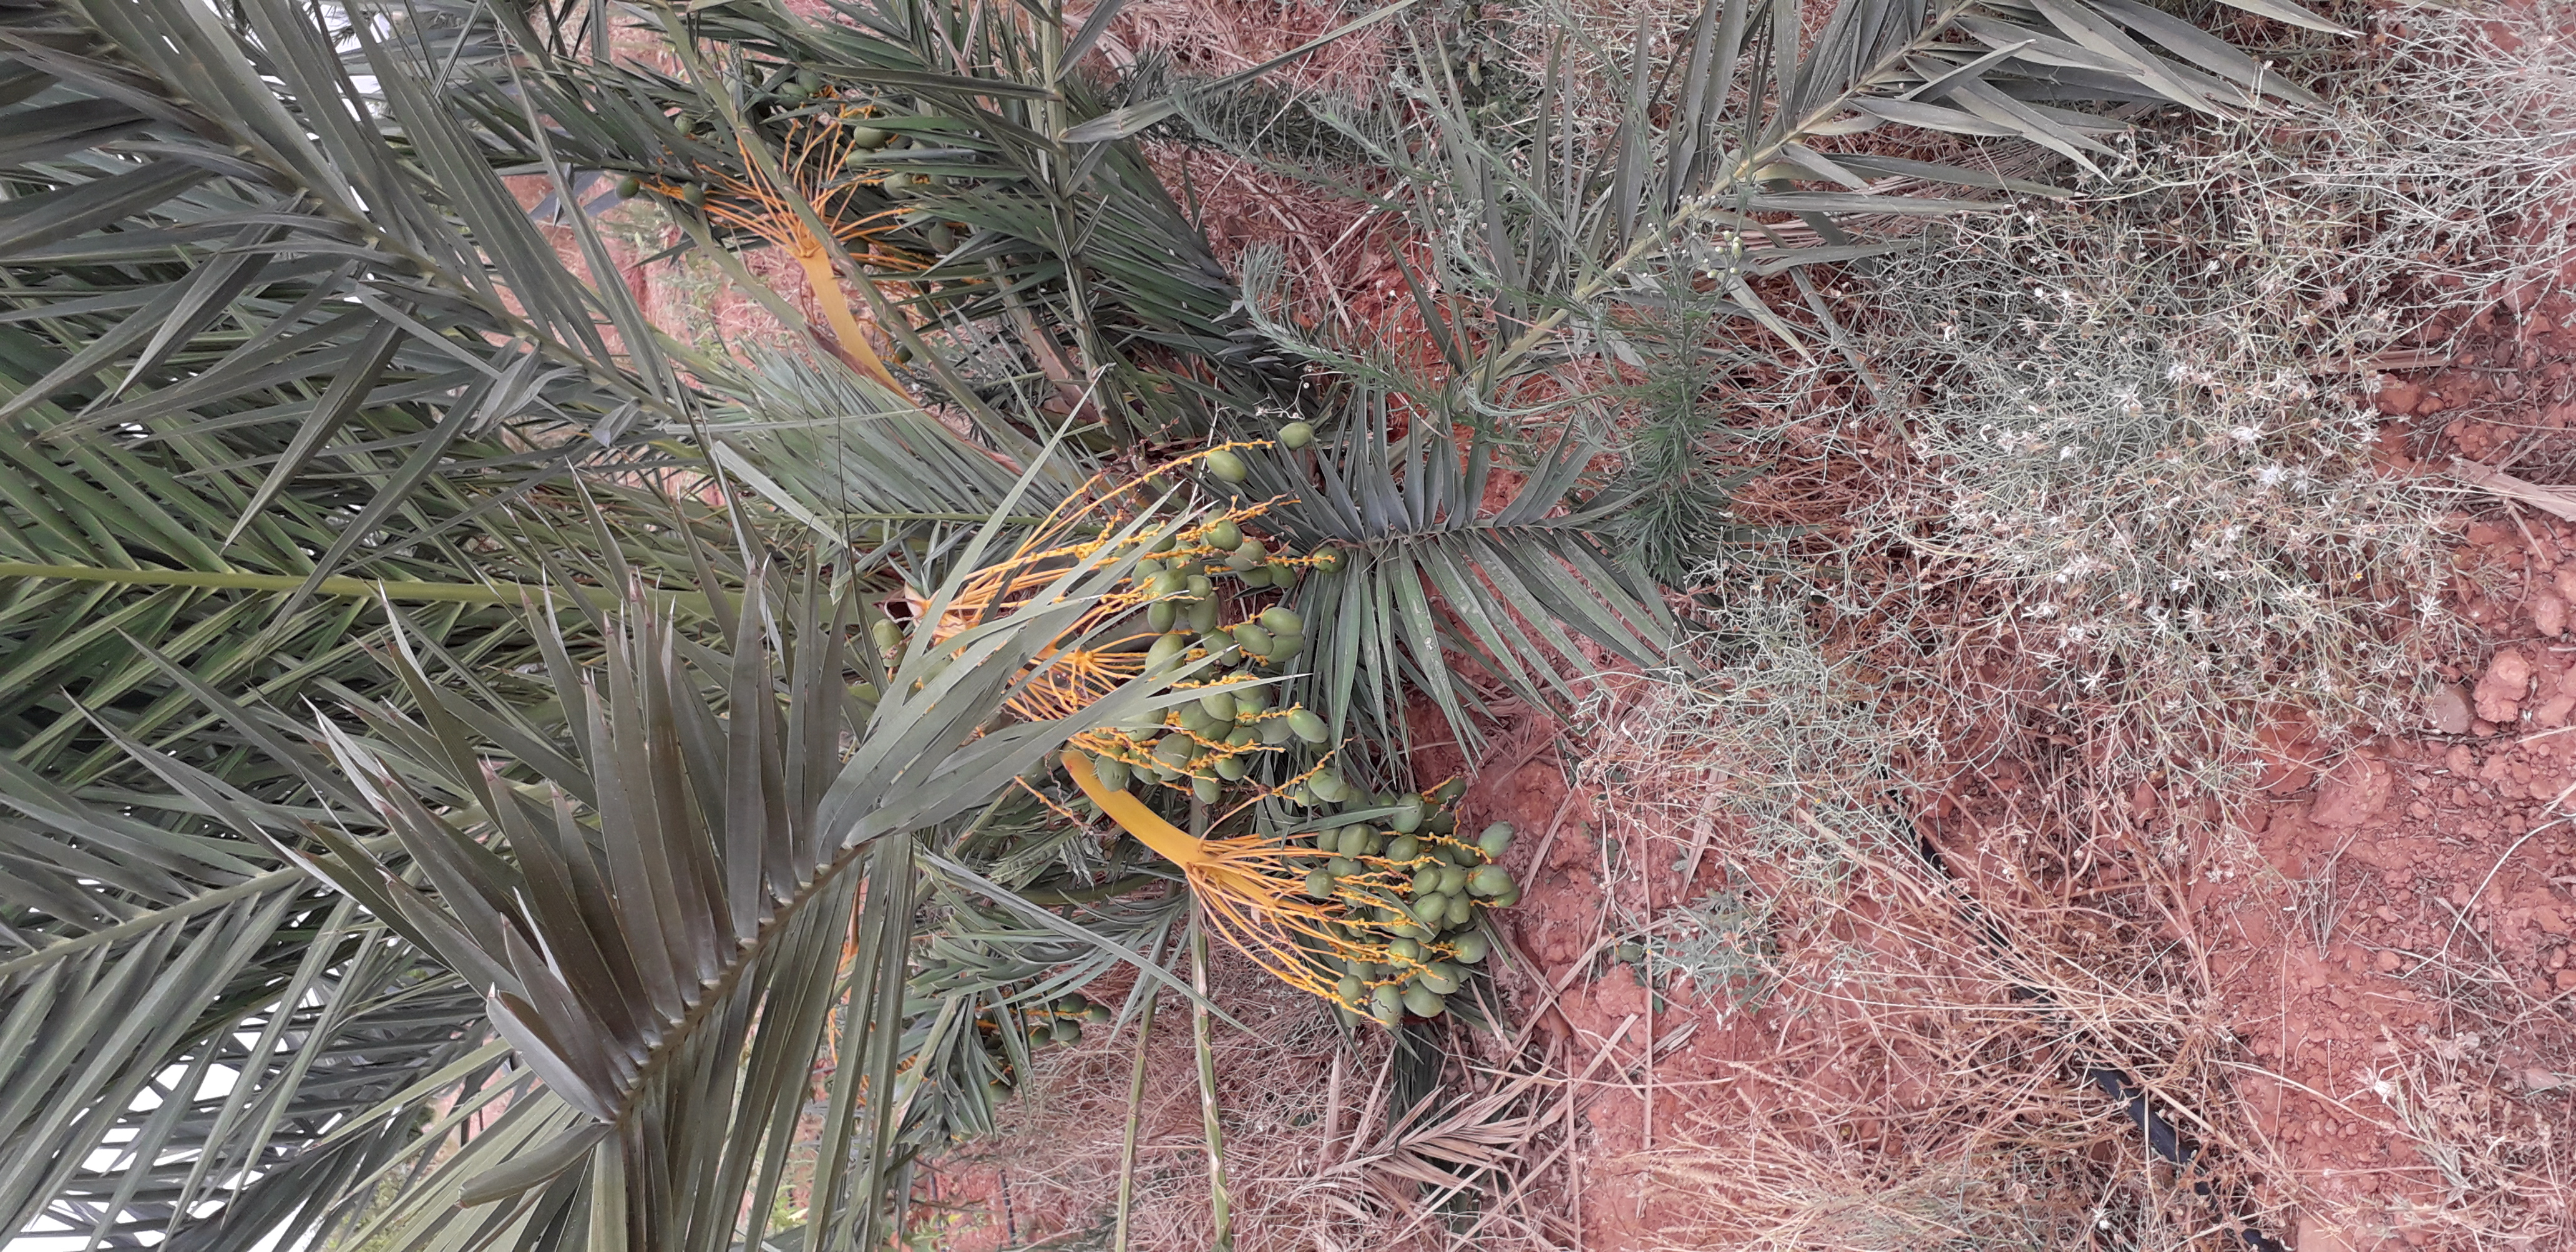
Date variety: Boumajhoul